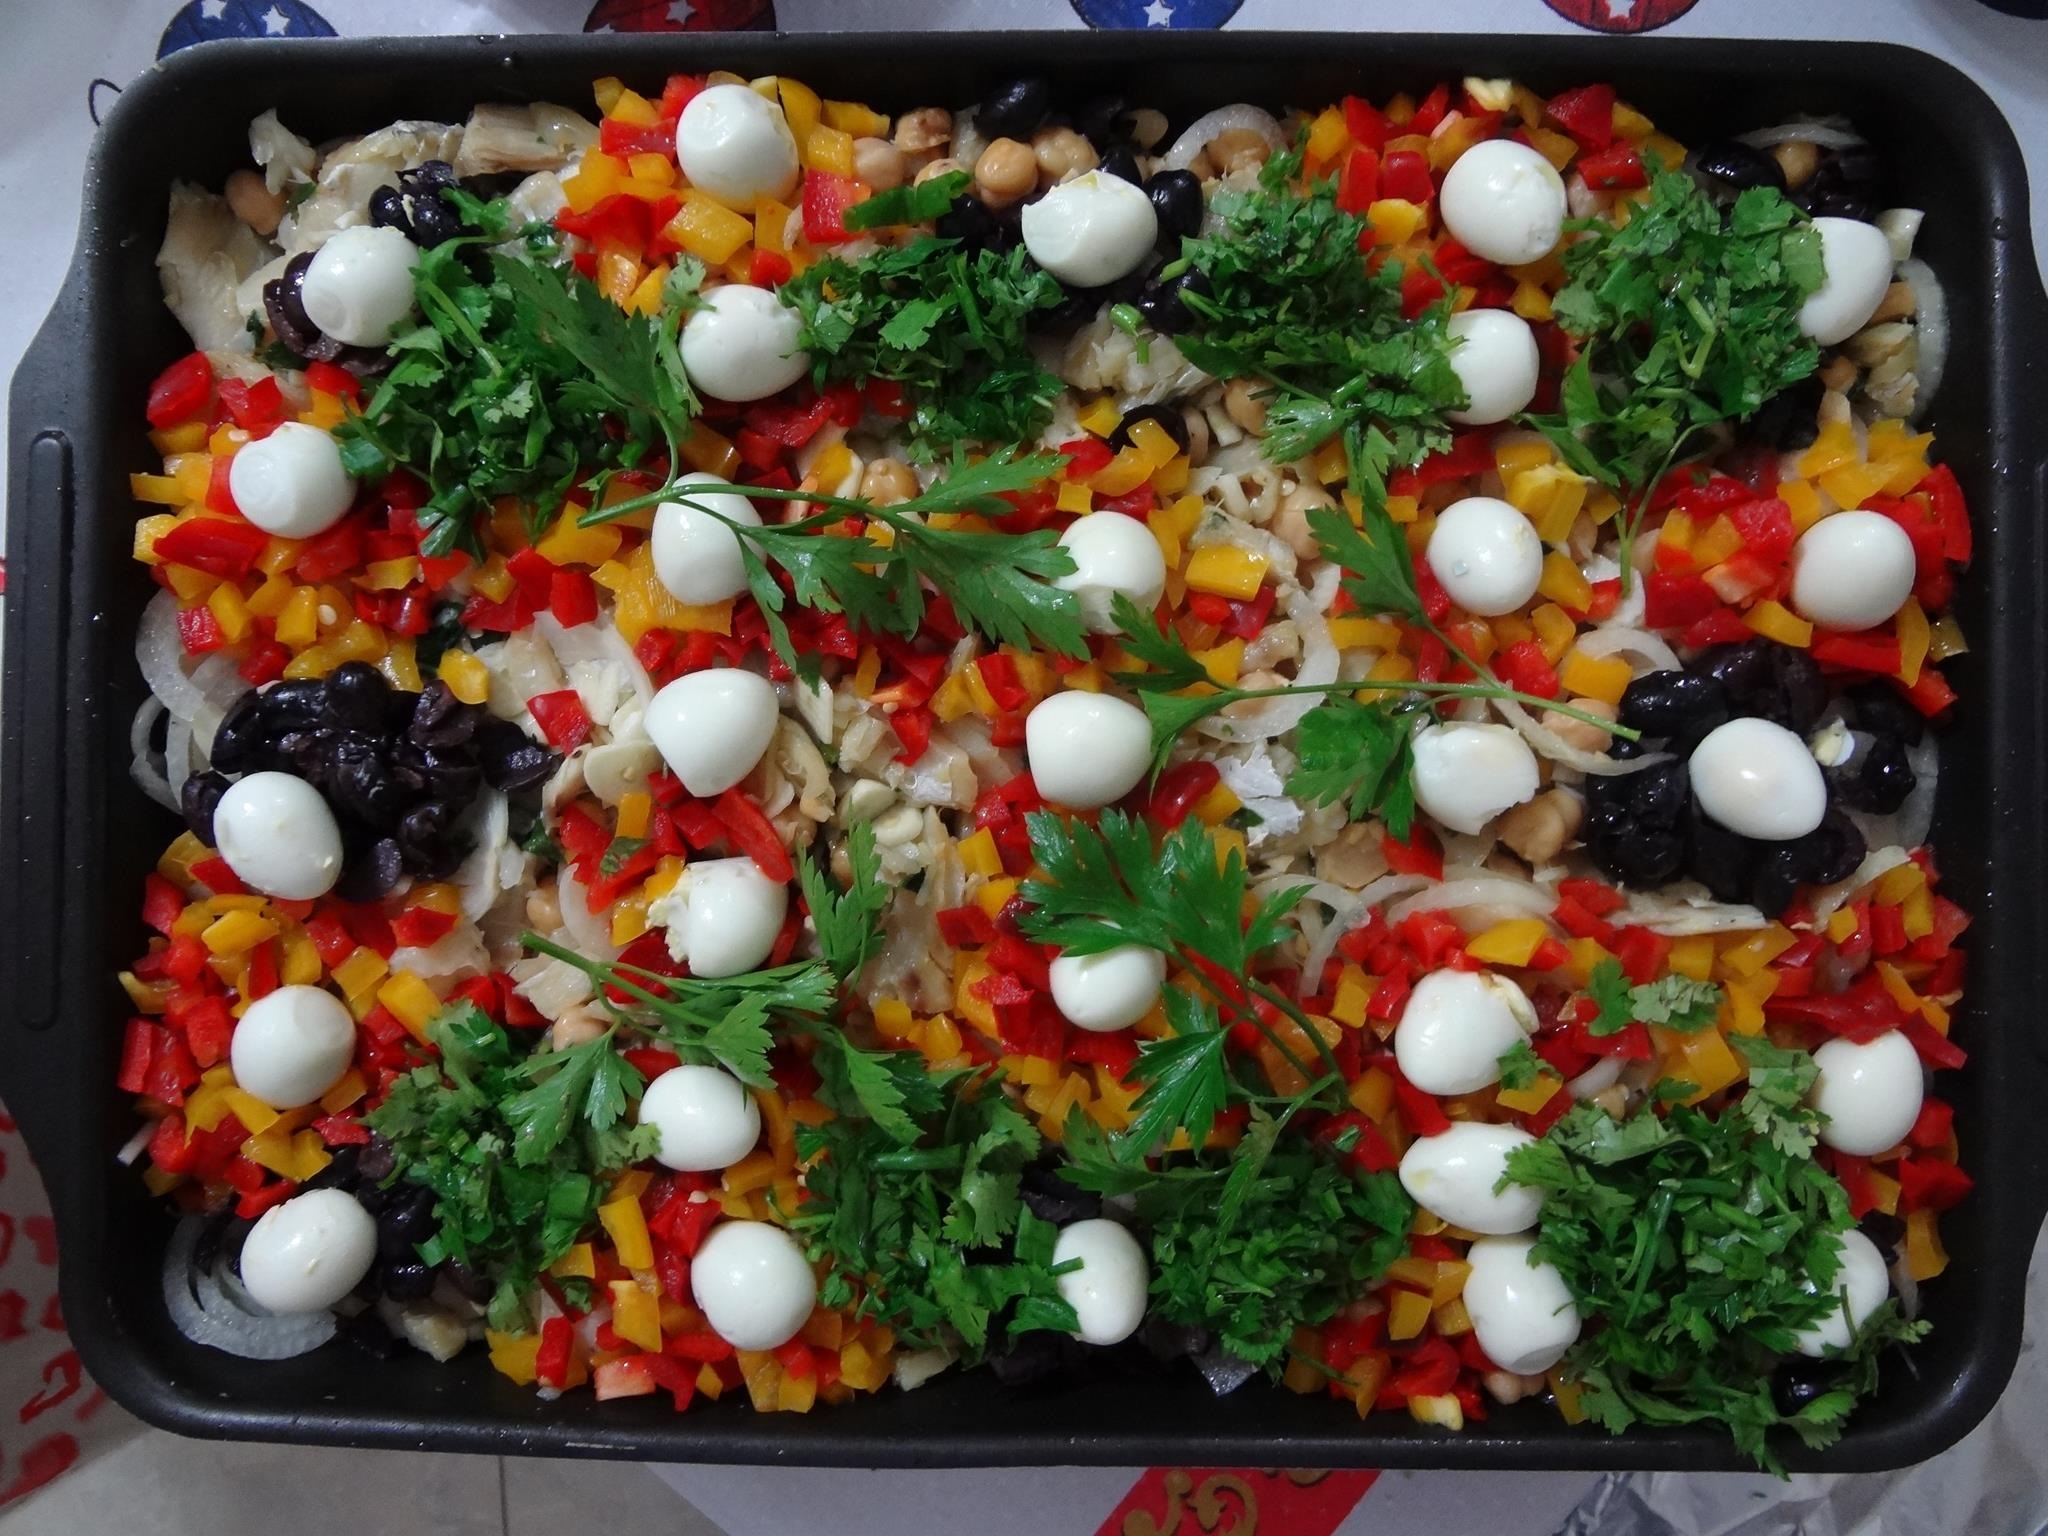
dish, meal, food, produce, cuisine, asian food, bento, delicia, chickpea